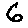
Label: 6